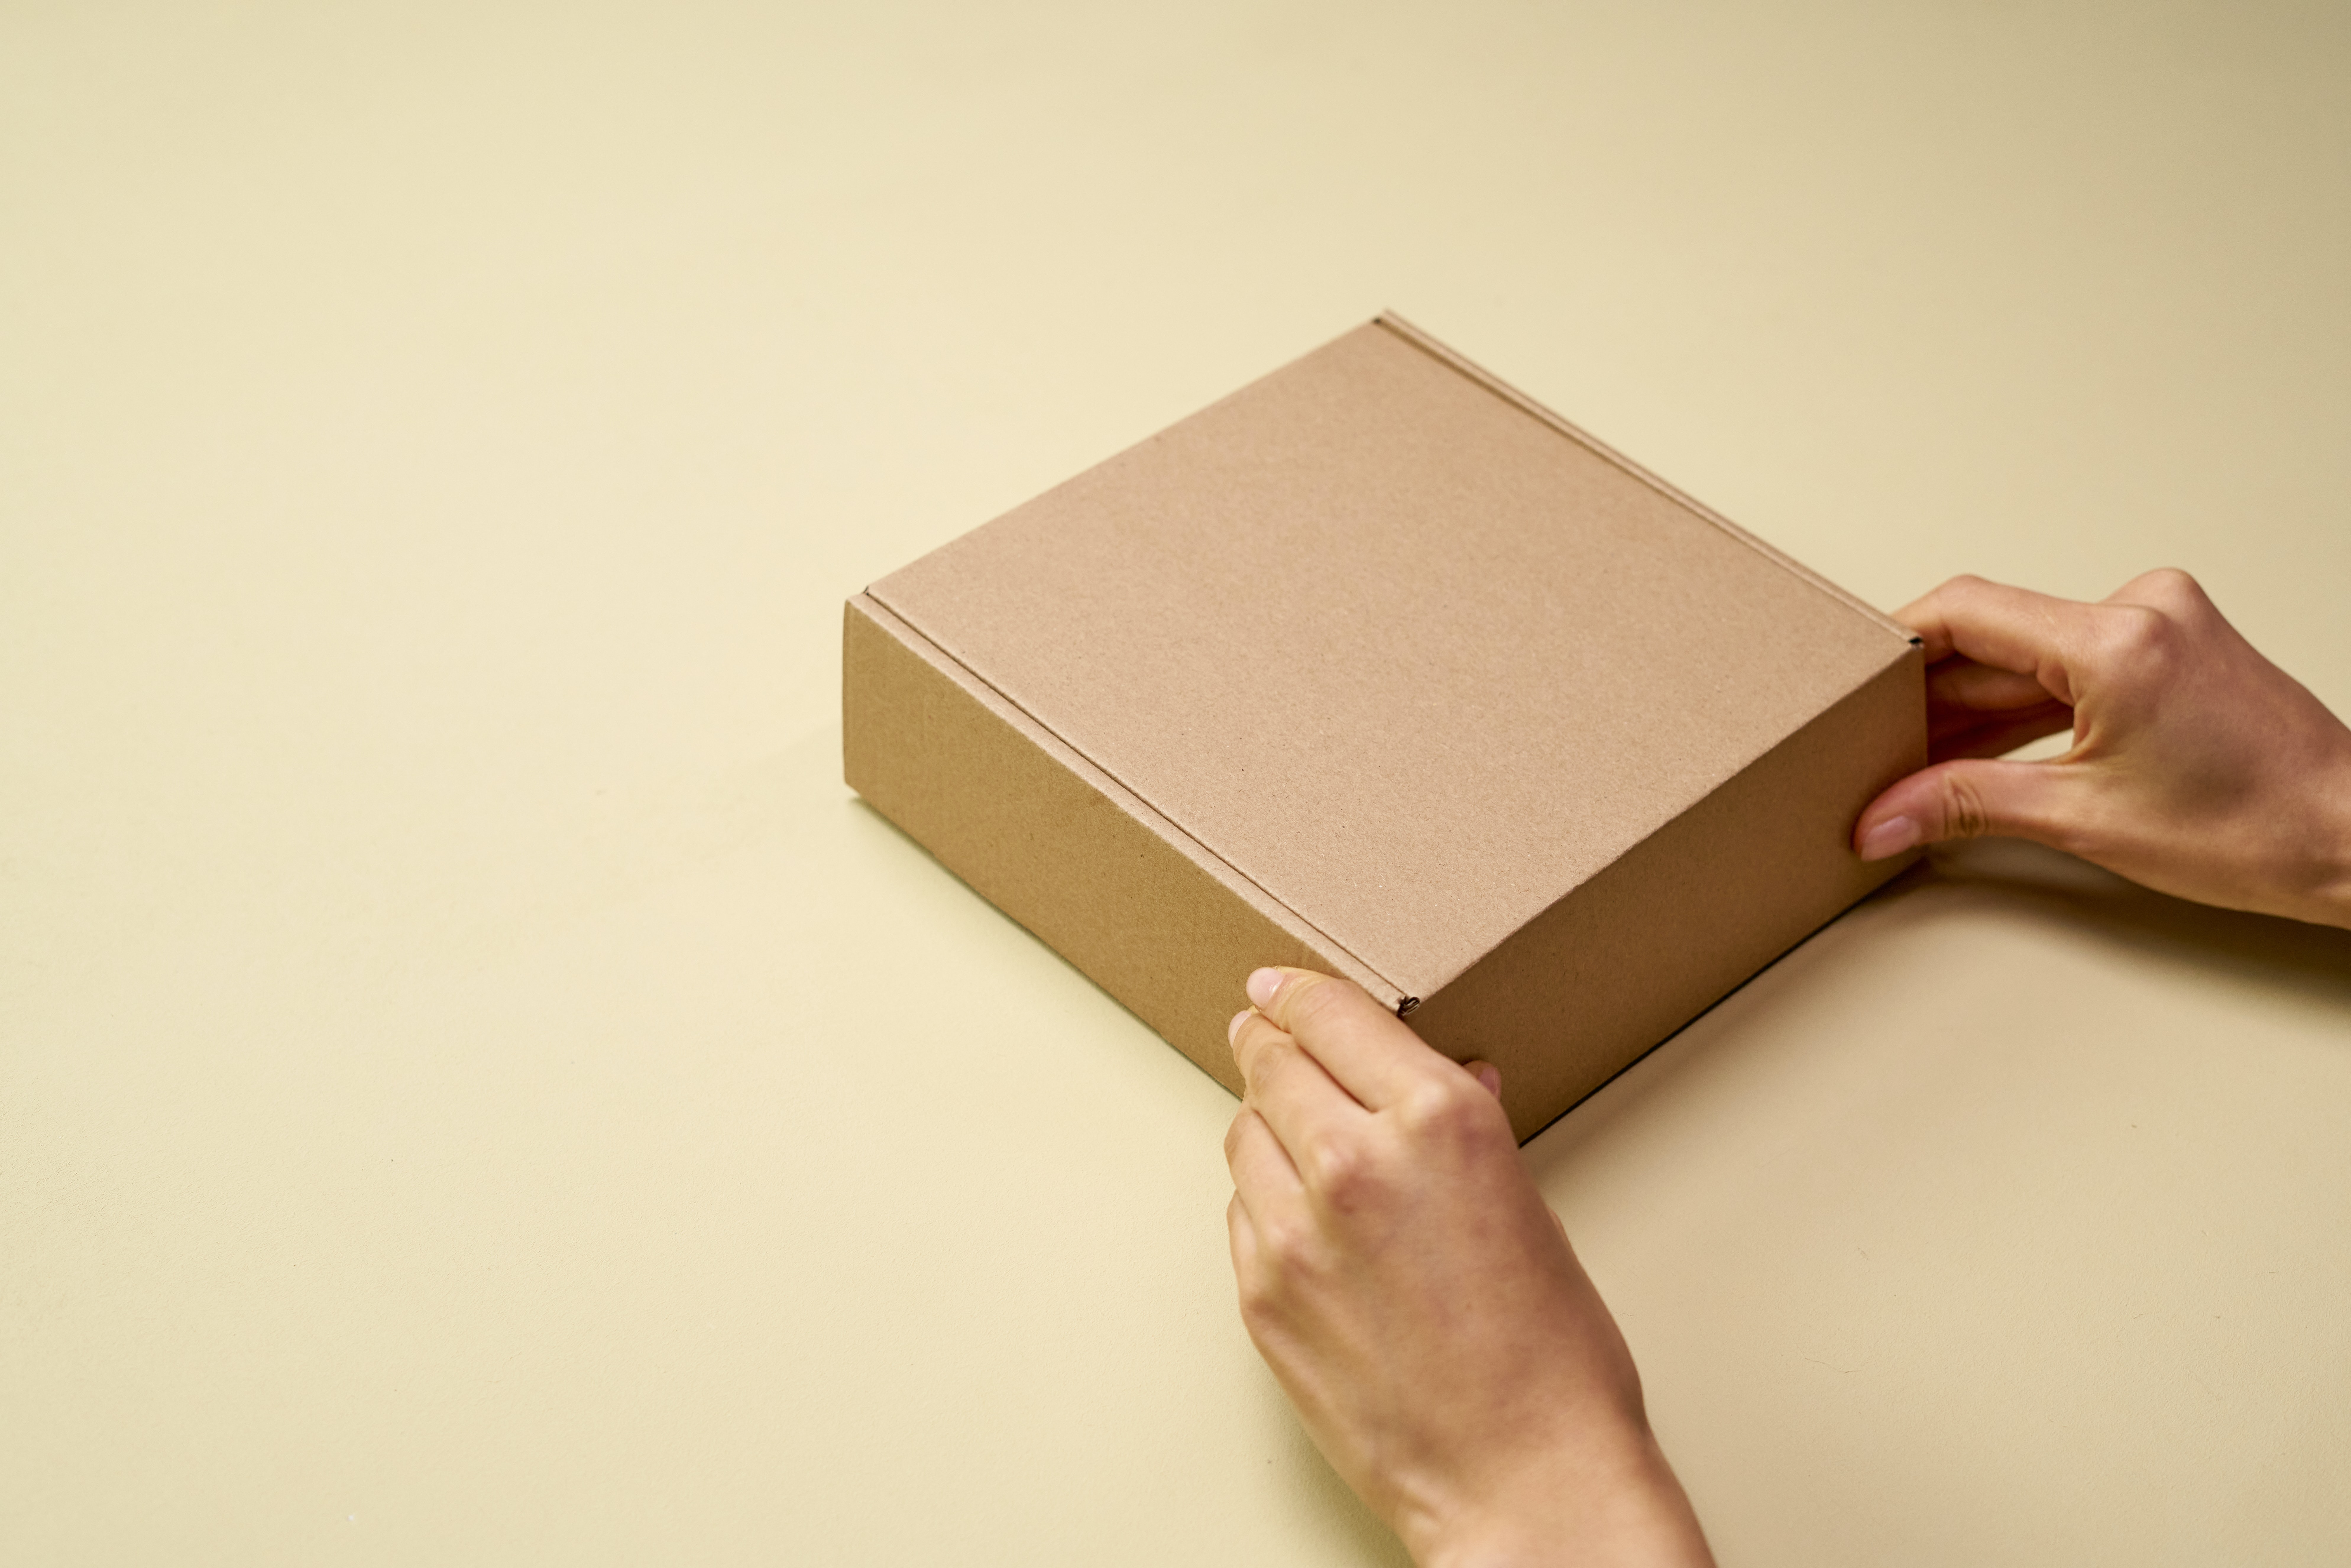
fashion, gesture, wood, beige, art, comfort, peach, wrist, leather, fashion accessory, rectangle, paper product, paper, nail, plywood, room, metal, collar, hardwood